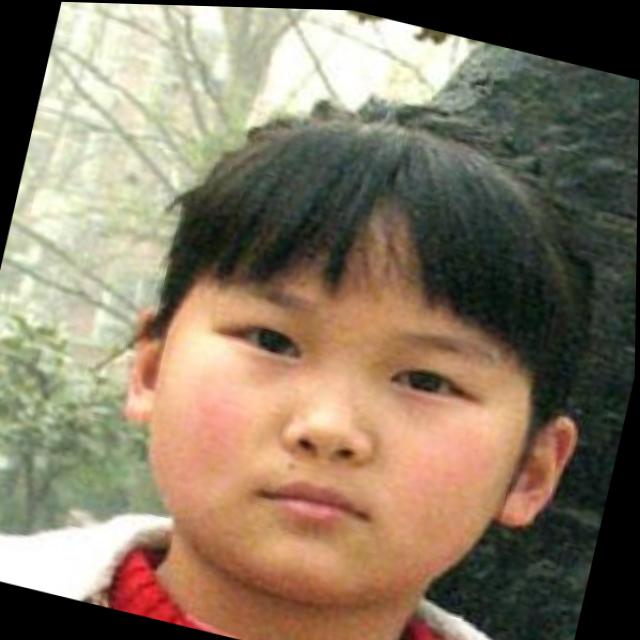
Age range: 0-12